Out of Inferno

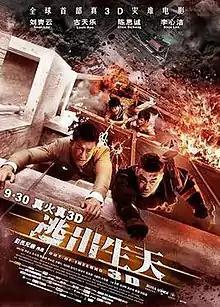
China poster

Out of Inferno is a 2013 disaster film directed by the Pang Brothers released on 3 October 2013. A Hong Kong-Chinese co-production, the film stars Sean Lau, Louis Koo and Angelica Lee. It revolves around a fire that engulfs a high-rise building in southern China and the subsequent rescue mission by the city's fire department.